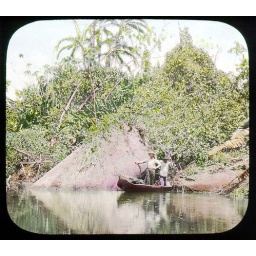
Men in boat on river